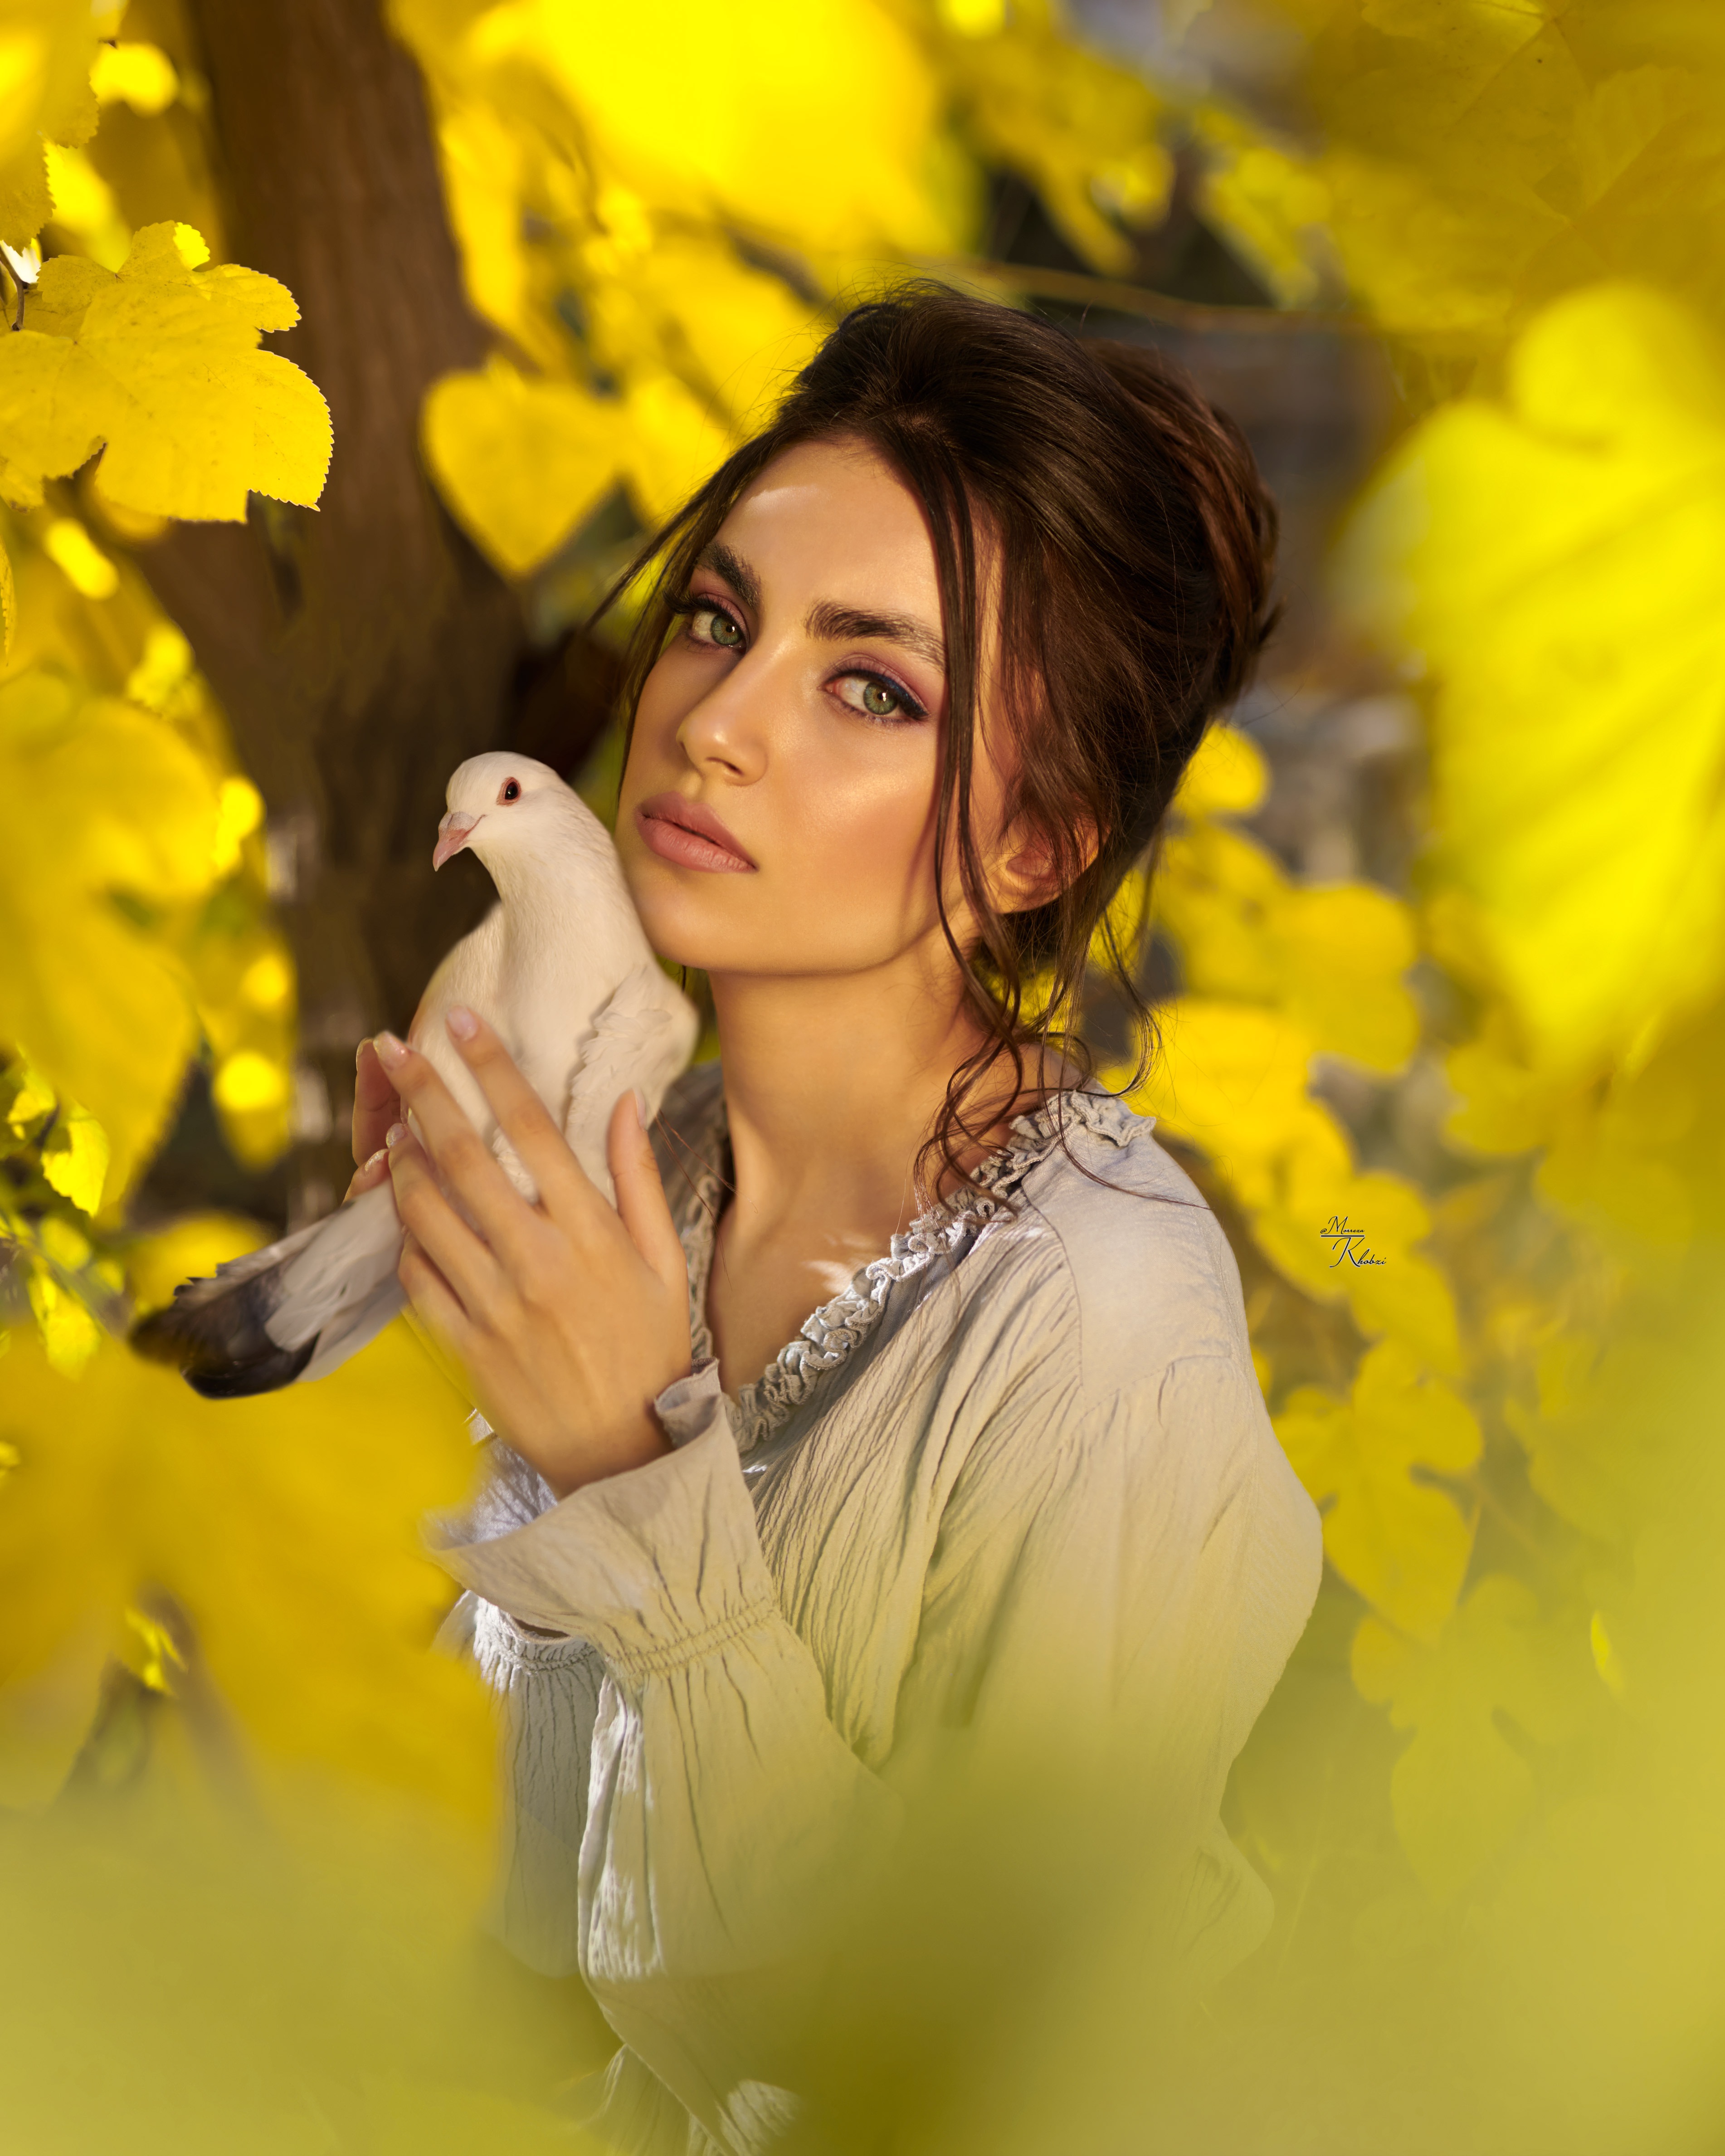
woman, skin, lip, hairstyle, People in nature, bird, yellow, flash photography, happy, iris, gesture, flower, eyelash, grass, petal, long hair, close up, jewellery, formal wear, necklace, beak, brown hair, spring, fun, floral design, feather, portrait, portrait photography, sitting, perching bird, flowering plant, wing, photo shoot, wildflower, autumn, sunflower